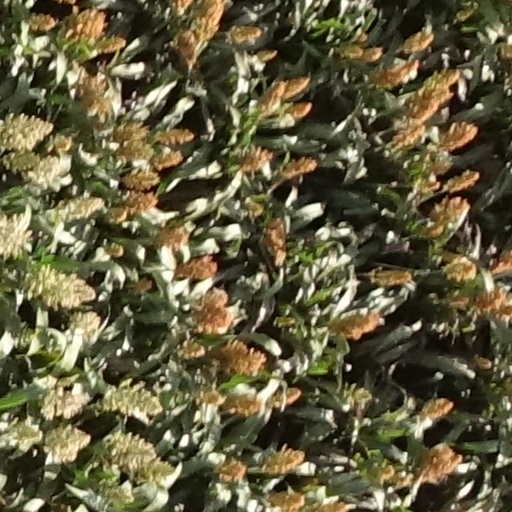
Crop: sorghum